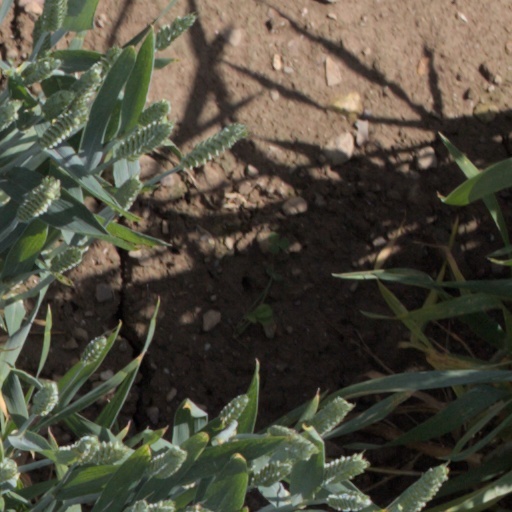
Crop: wheat